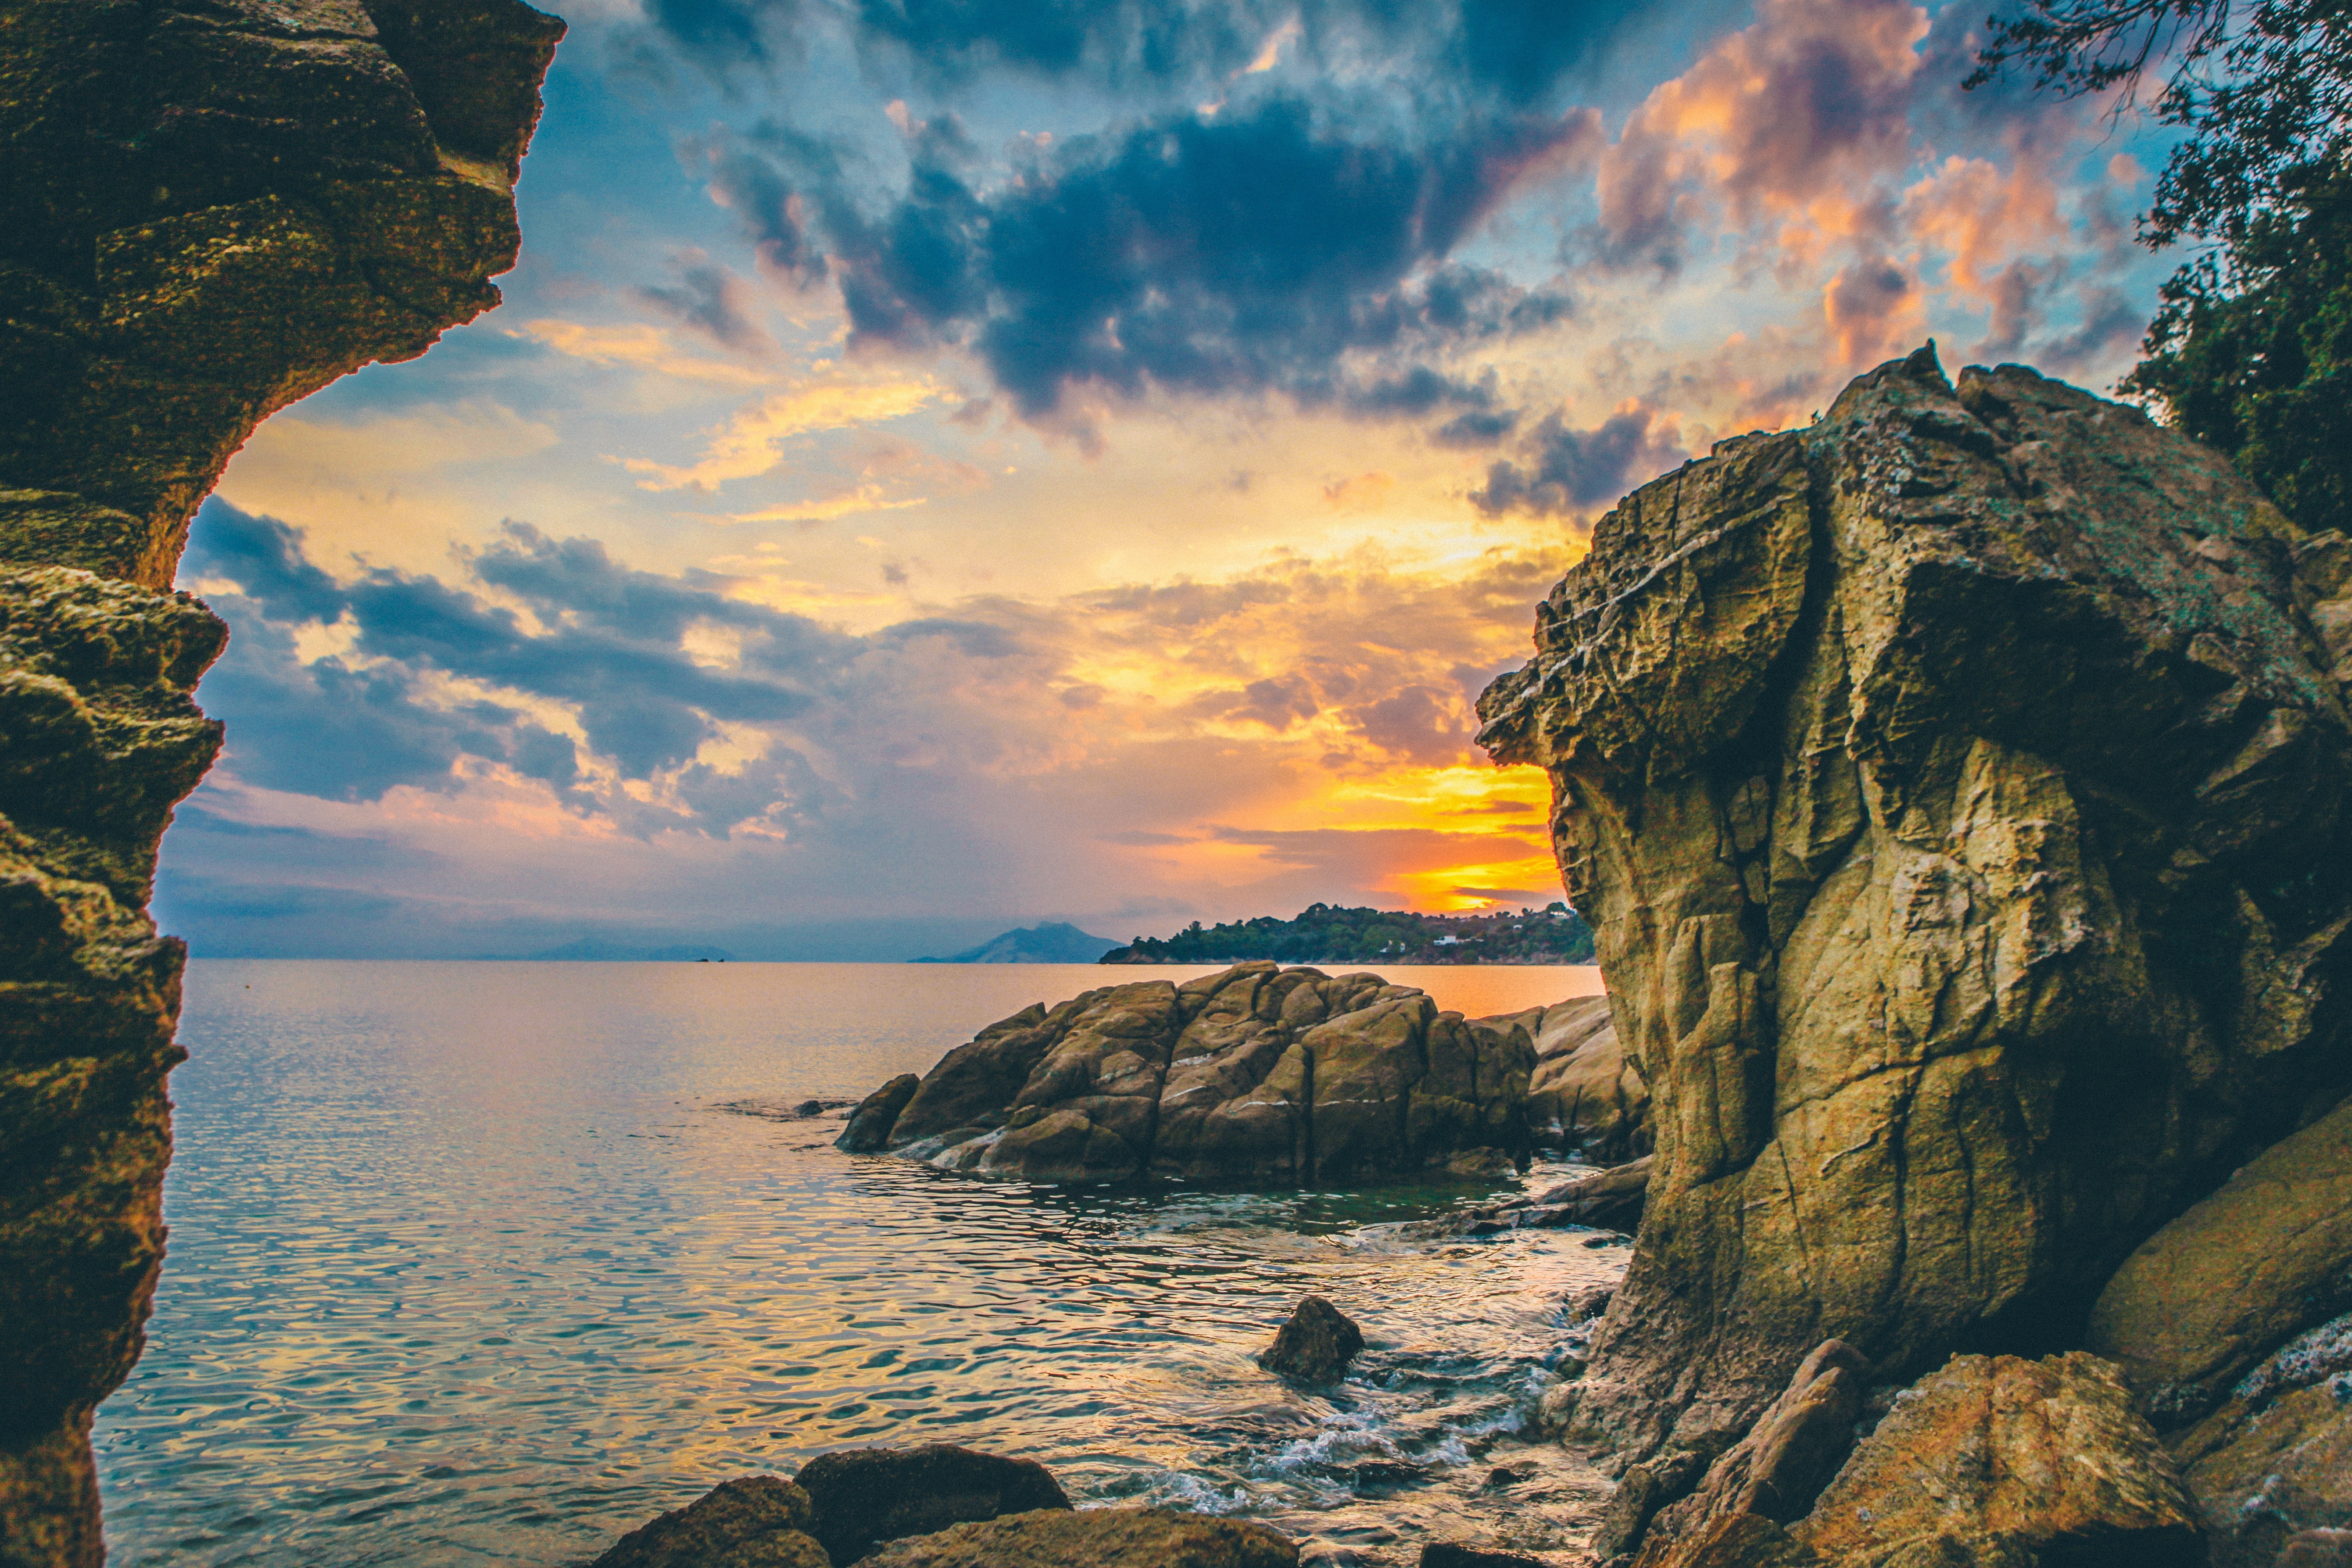
landscape, sea, coast, water, nature, outdoor, rock, ocean, horizon, mountain, cloud, sky, sunrise, sunset, sunlight, morning, shore, lake, dawn, summer, coastline, cliff, dusk, evening, reflection, tranquil, scenic, peaceful, bay, craggy, terrain, erosion, rocks, cape, landform